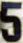
Number: 5